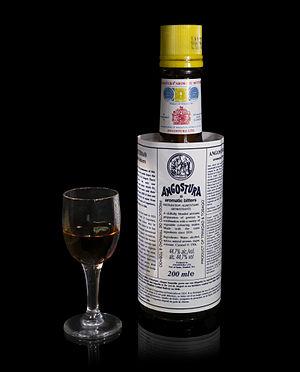
L'Angostura ou Angostura aromatic bitters est une boisson alcoolisée de couleur brune, titrant à 44,7 % vol., fabriquée et commercialisée par House of Angostura. Elle est élaborée à base de rhum, de gentiane, d'écorces d'orange, de substances amères et d'aromates. Il s'agit d'un concentré d'essences, de type bitter, utilisé pour les cocktails, fabriqué à Trinidad. Le nom Angostura se réfère à la ville de laquelle il tient son origine, Angostura, maintenant appelée Ciudad Bolivar, au Vénézuéla.